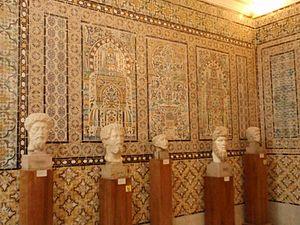
Le musée national du Bardo est un musée de Tunis, capitale de la Tunisie, situé dans la banlieue du Bardo.